Naples

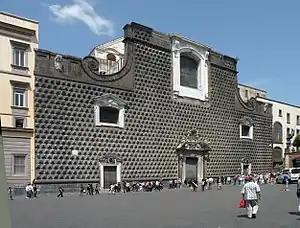
Church of Gesù Nuovo

Naples' 2,800-year history has left it with a wealth of historical buildings and monuments, from medieval castles to classical ruins, and a wide range of culturally and historically significant sites nearby, including the Palace of Caserta and the Roman ruins of Pompeii and Herculaneum. In 2017 the BBC defined Naples as "the Italian city with too much history to handle".